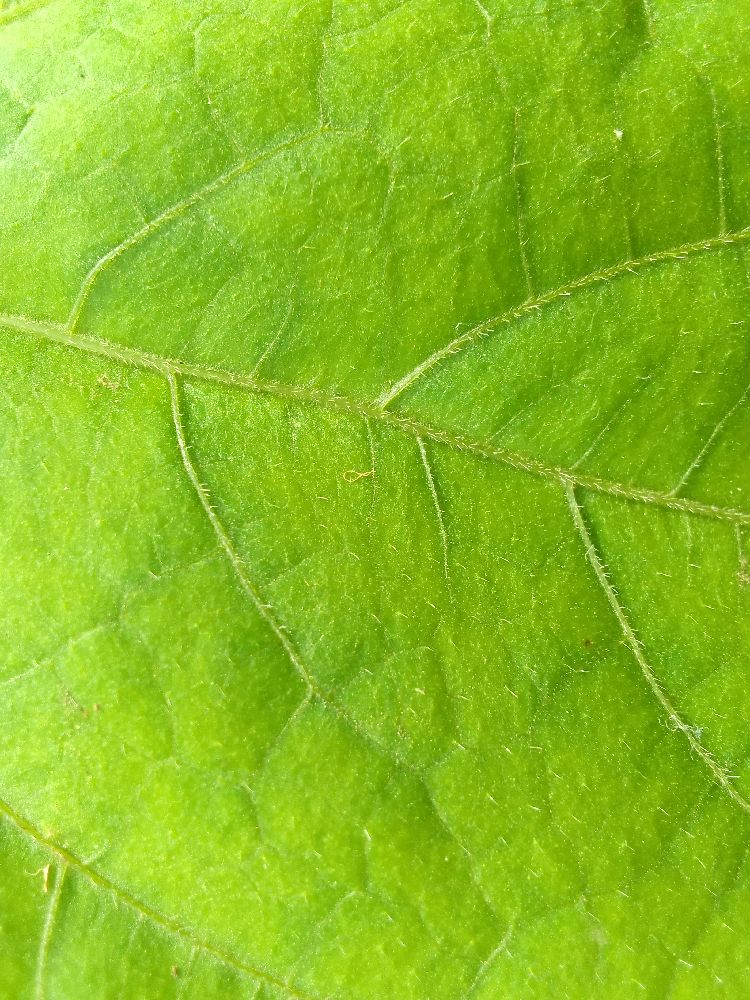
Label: healthy